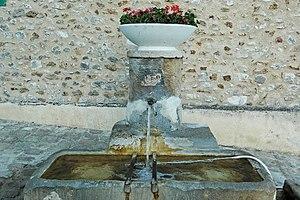
Fontaine Saint Fiacre de Celles les Condé
Celles-lès-Condé est une commune française située dans le département de l'Aisne, en région Hauts-de-France.